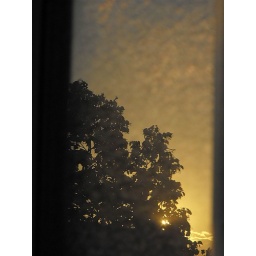
The sunset mirrored in my bathroom window taken outside on my balcony.